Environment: real
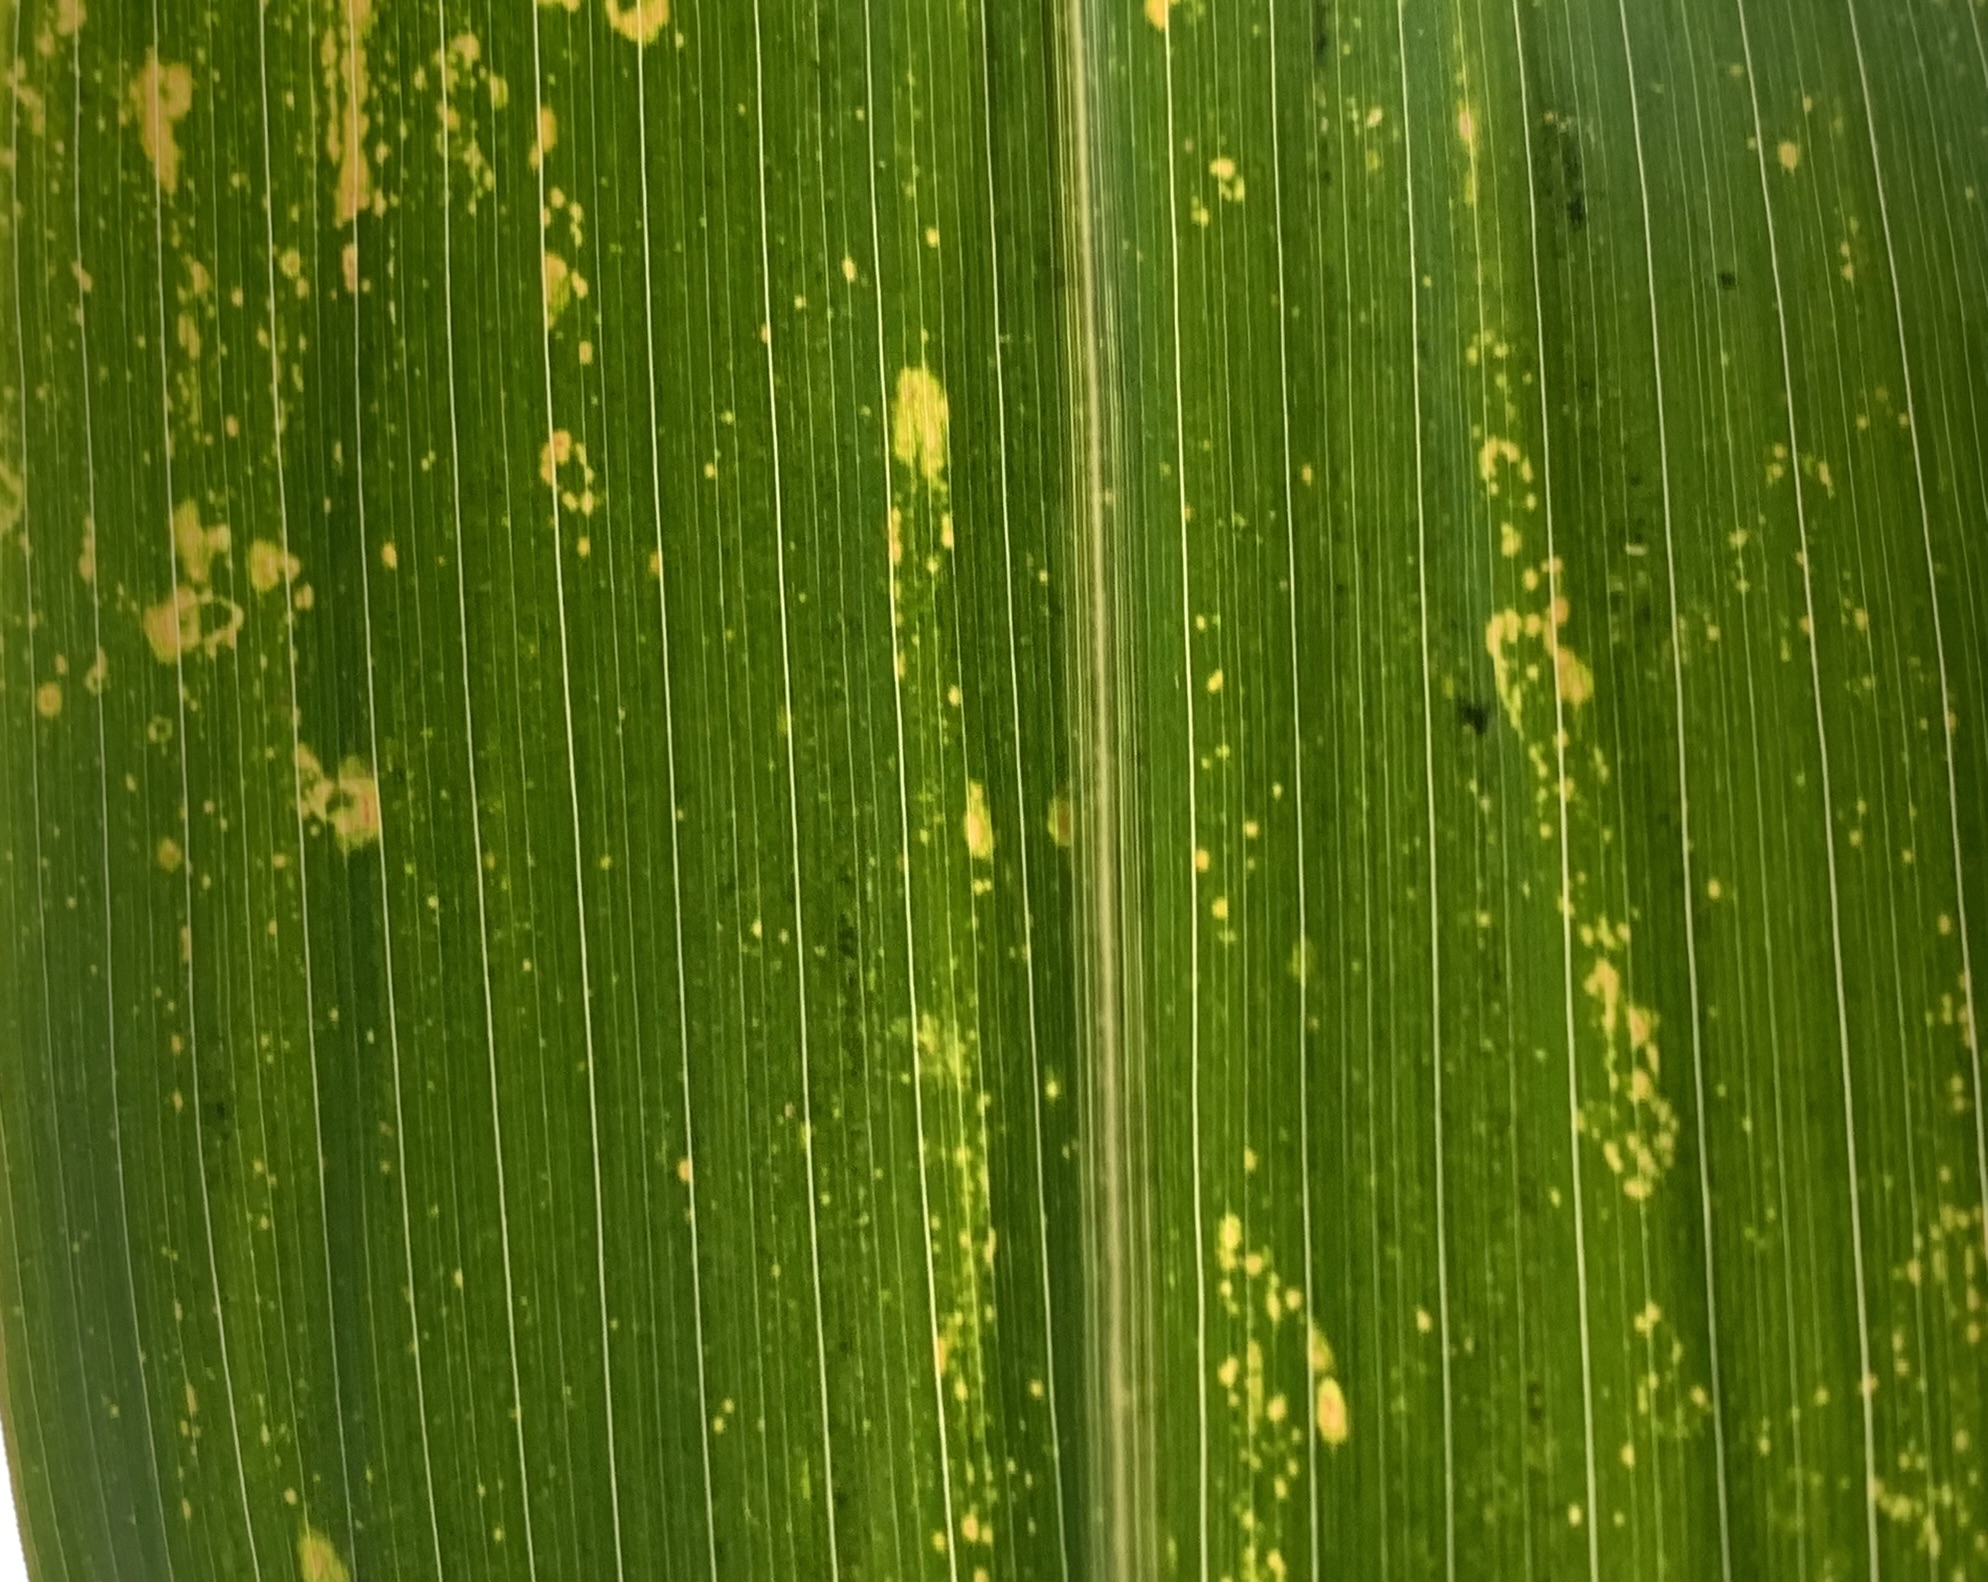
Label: lethal_necrosis